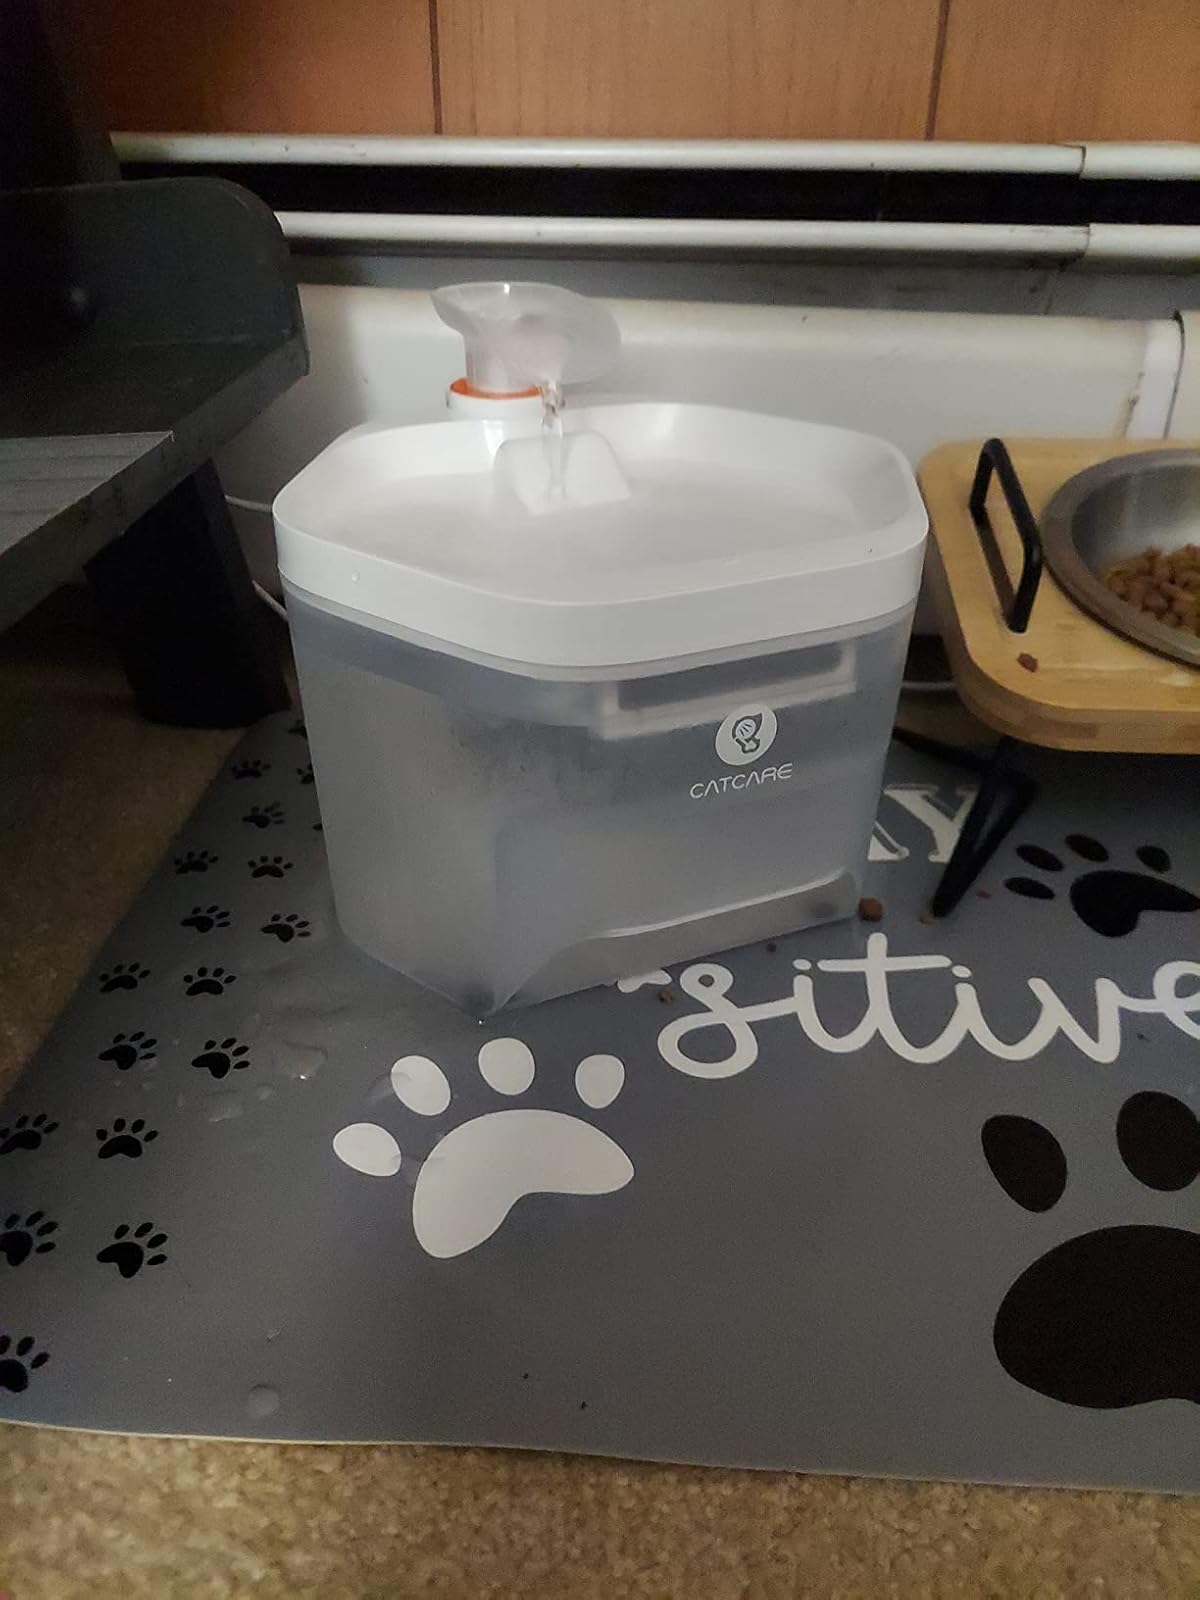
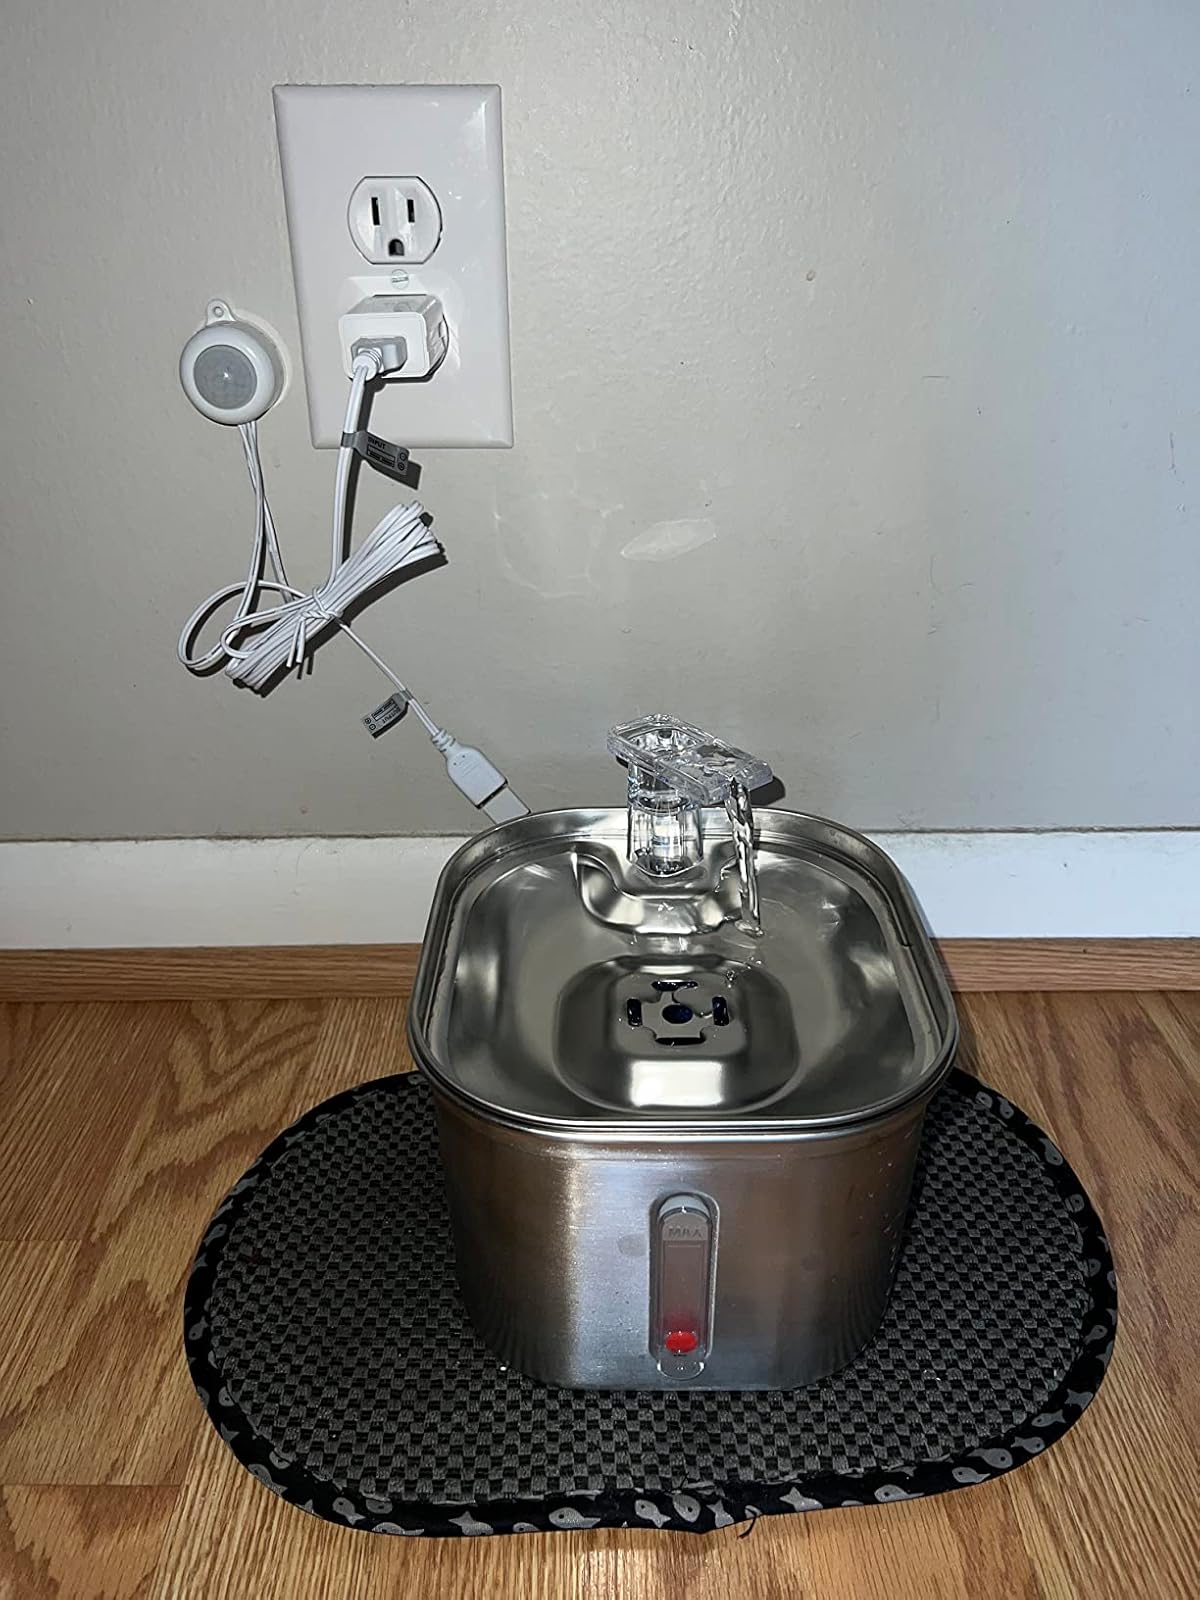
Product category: items_bowl
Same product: no